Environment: real
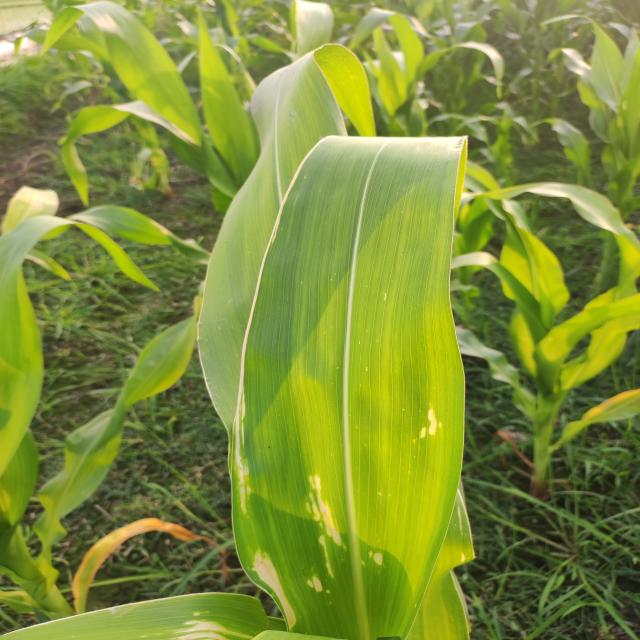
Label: northern_corn_leaf_blight